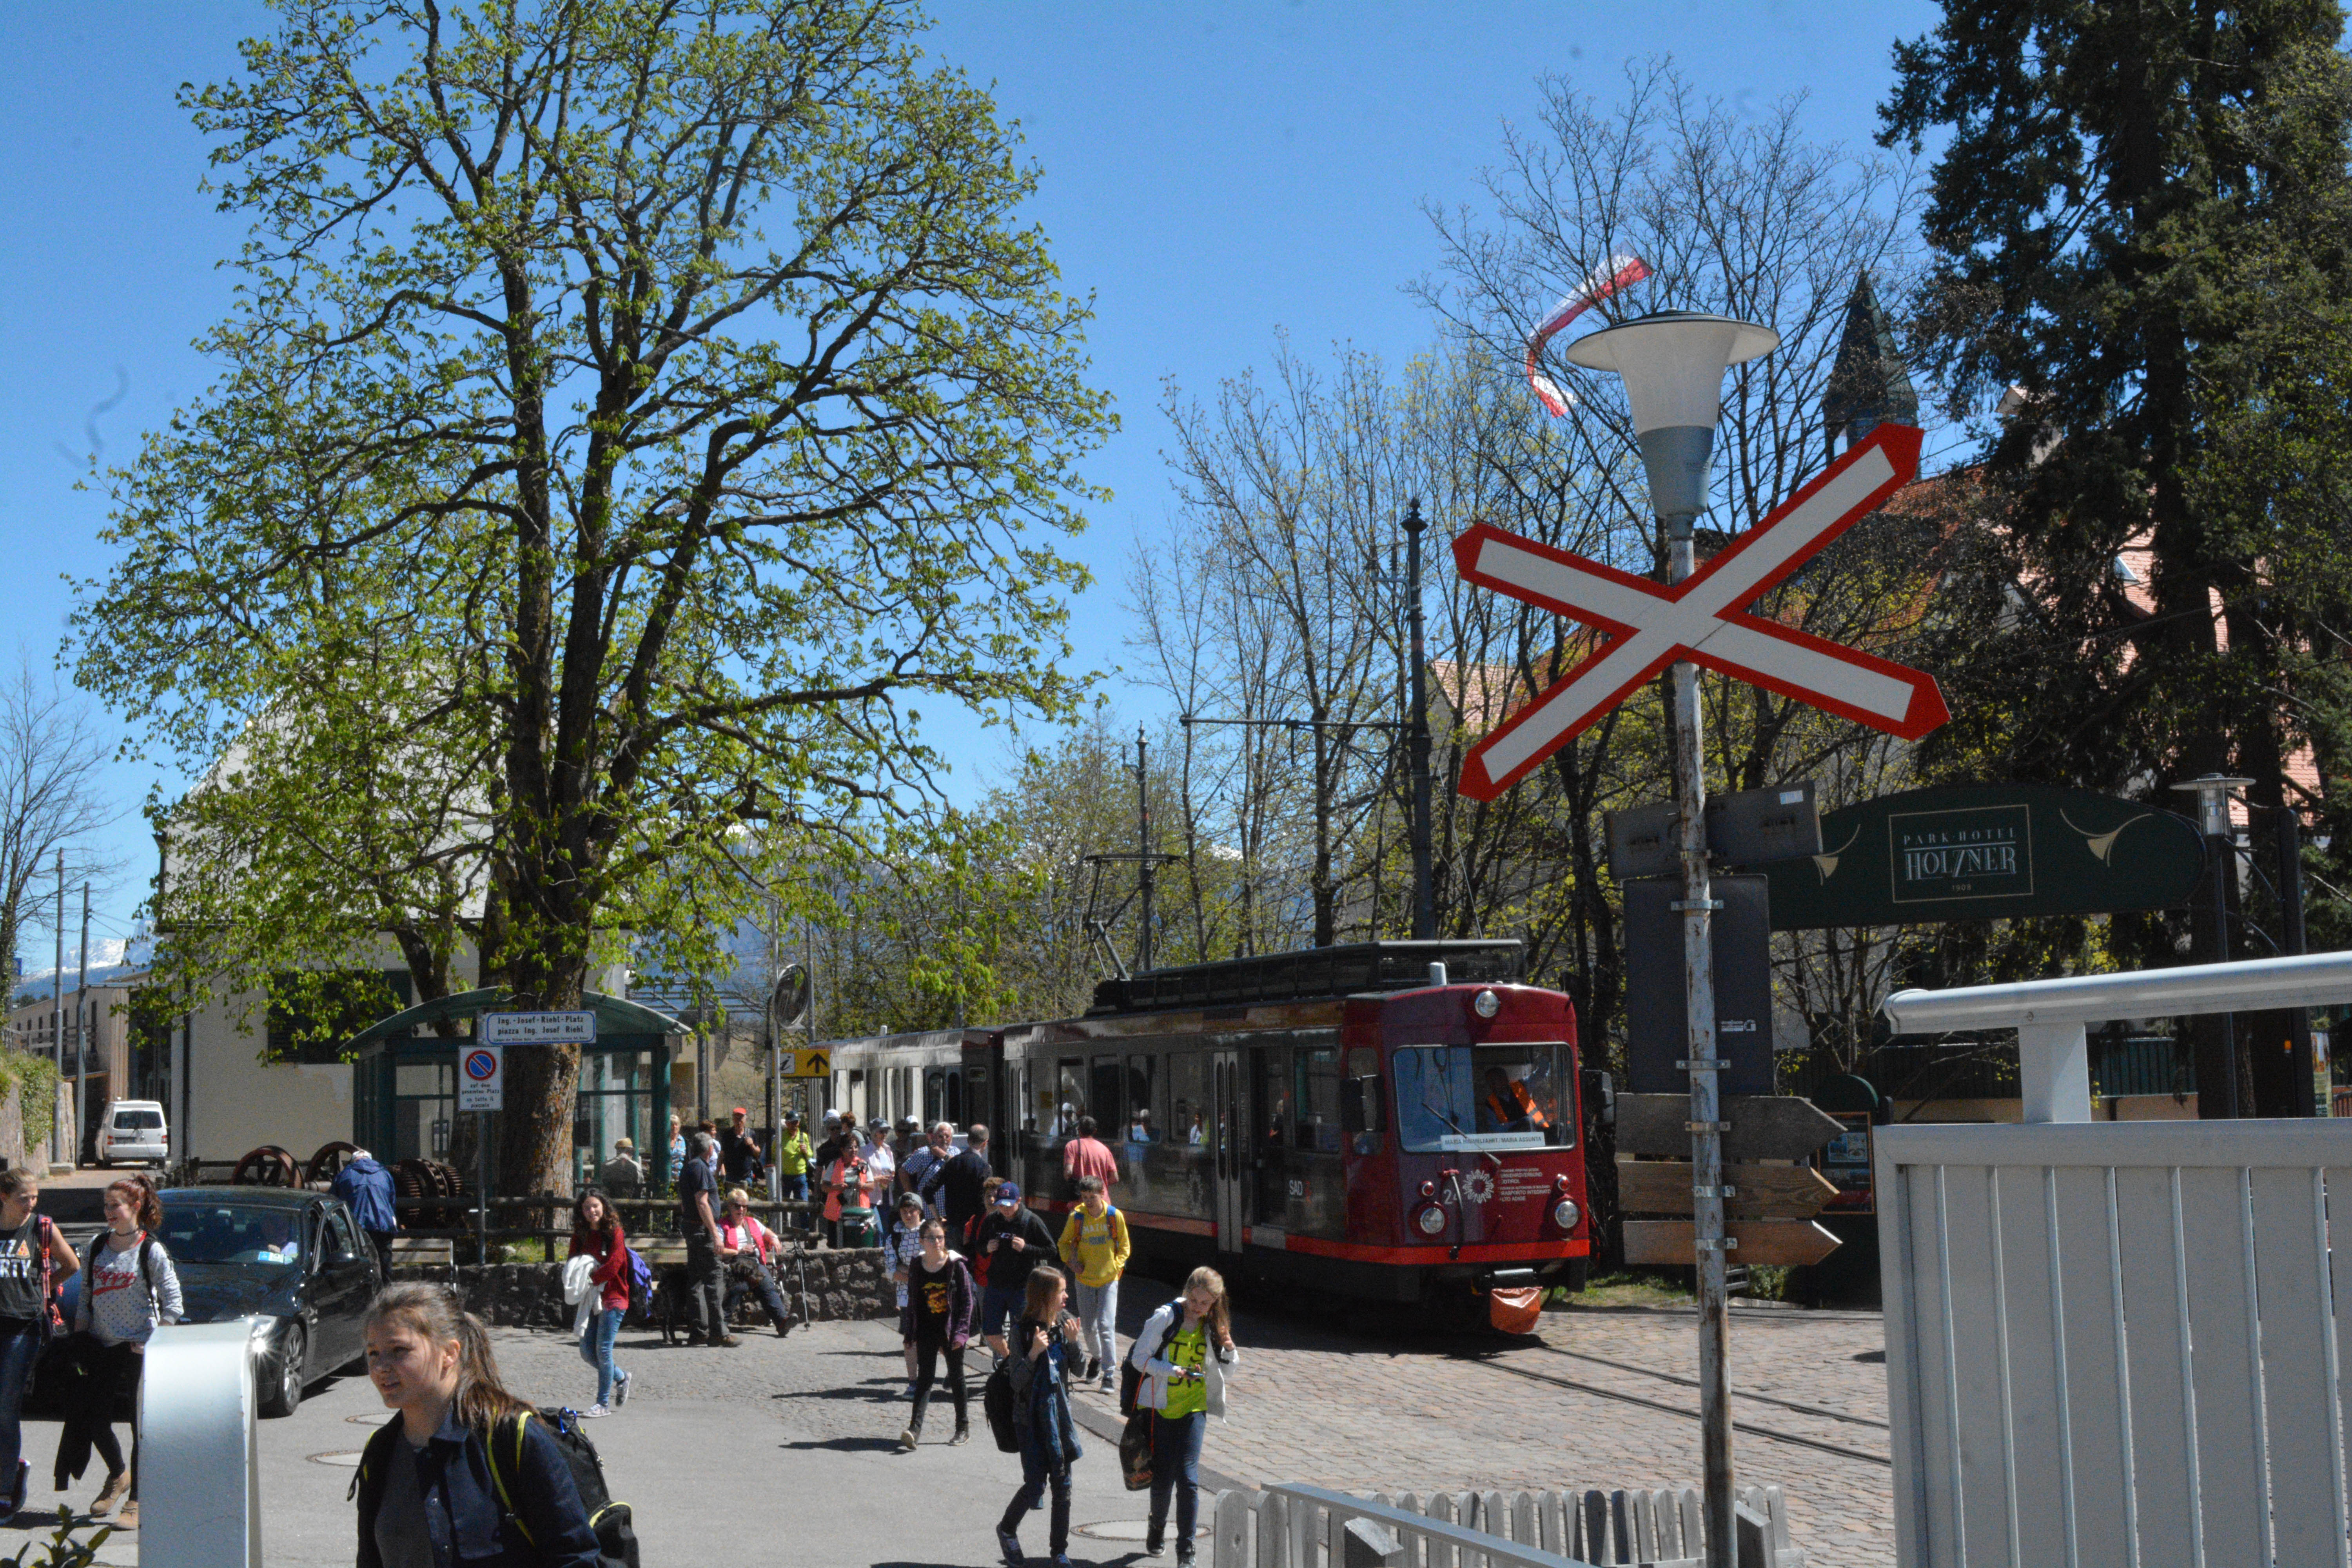
pedestrian, town, downtown, transport, vehicle, public transport, neighbourhood